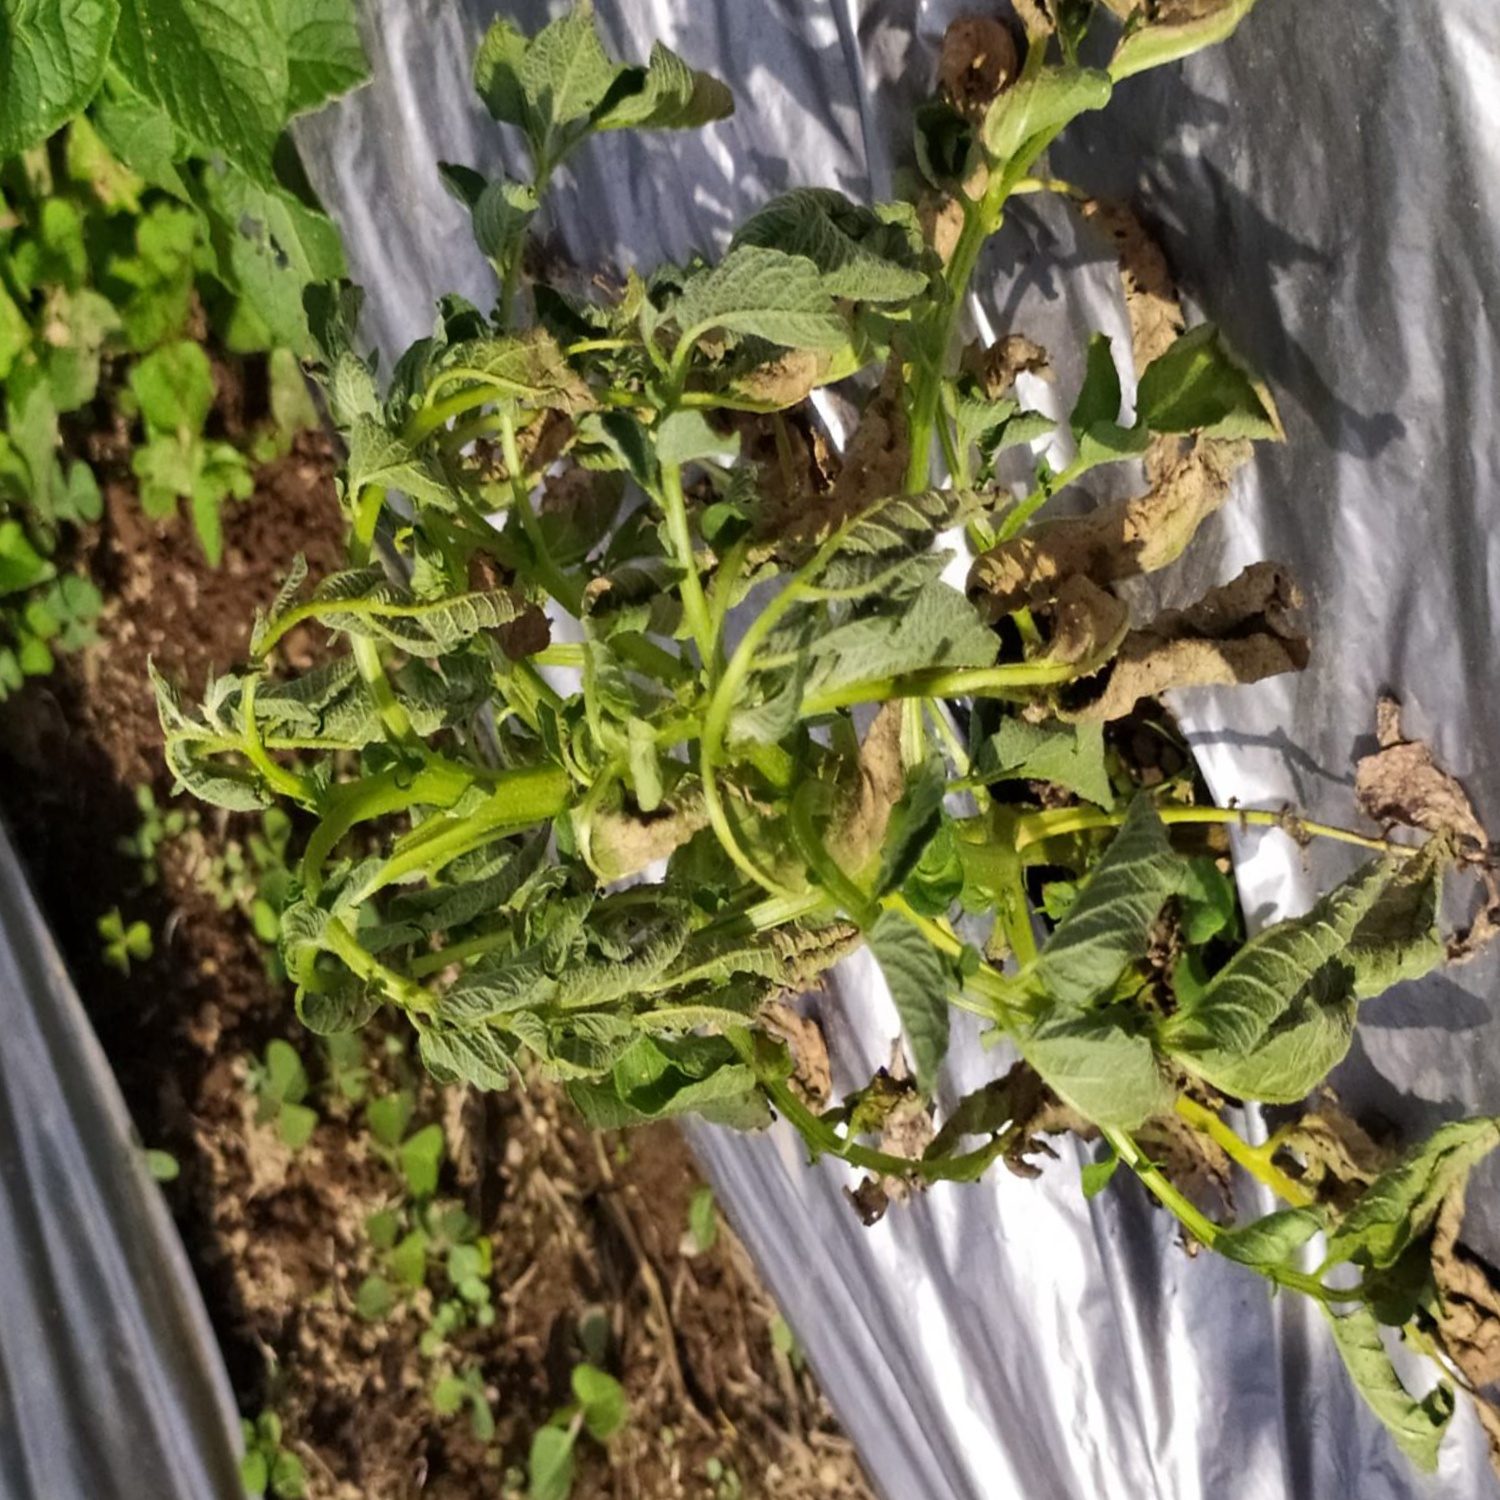
Etiqueta: Pudricion_Parda